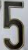
Number: 5